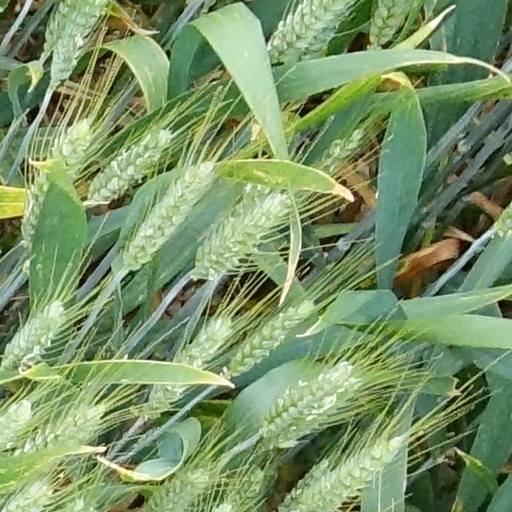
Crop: wheat